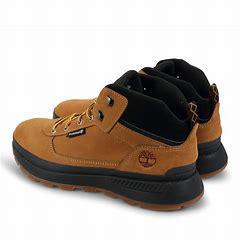
Brand: Timberland
Model: Field